Clue (miniseries)

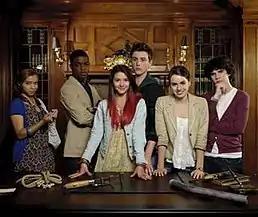
L to R: Agnes, Dmitri, Liz, Seamus, Whitney and Lucas

The cast bears some similarities to the 2012 spin-off "Clue: The Classic Mystery Game", which also features secret societies/houses.